Unstable DNA sequence

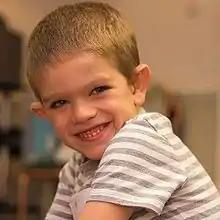
Image showing a child with fragile X syndrome

DNA replication slippage occurs when the replication machinery encounters a repetitive sequence, such as a trinucleotide repeat region. The repetitive nature of these sequences can present challenges during replication, as the template and newly synthesized strands can misalign. One type of replication slippage is known as "looping out" formation. When the replication machinery encounters a repeat sequence, it can cause the newly synthesized strand to slip and form a loop due to the misalignment of the complementary nucleotides.